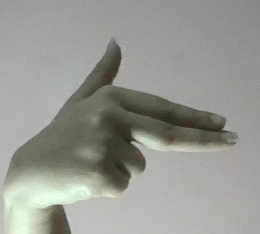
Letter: ghain